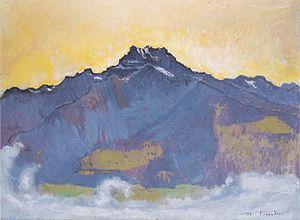
Les dents du Midi sont un chaînon montagneux de trois kilomètres de long, situé dans le Chablais valaisan, dans le canton du Valais, en Suisse. Dominant le val d'Illiez et la vallée du Rhône, au sud, elles font face au lac de Salanfe, une retenue artificielle, et font partie de l'ensemble géologique du massif du Giffre. Ses sept sommets sont, du nord-est au sud-ouest : la cime de l'Est, la Forteresse, la Cathédrale, l'Éperon, la dent Jaune, les Doigts et la Haute Cime. Ils sont composés principalement de roches calcaires, notamment du Valanginien dans sa partie supérieure.